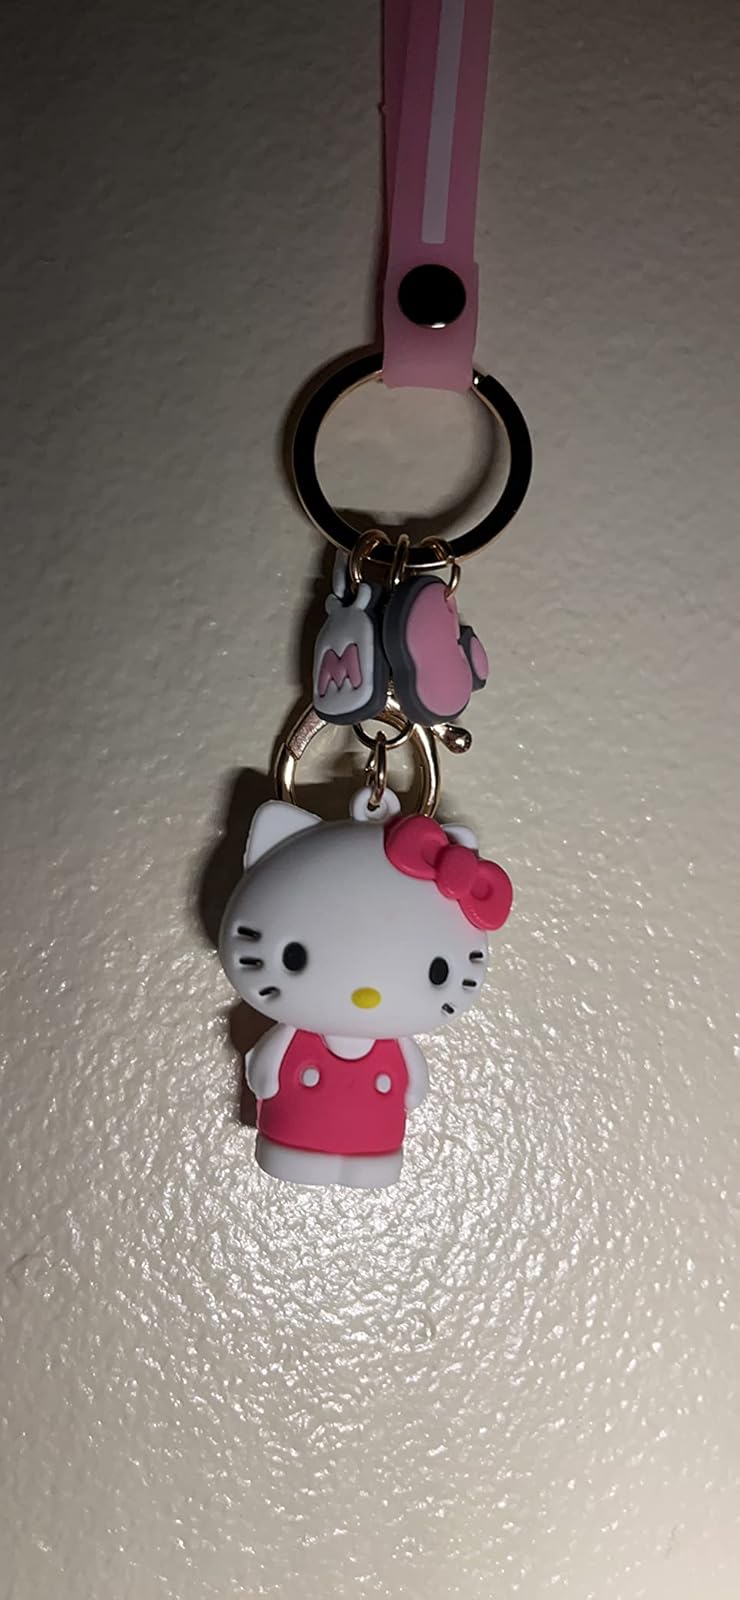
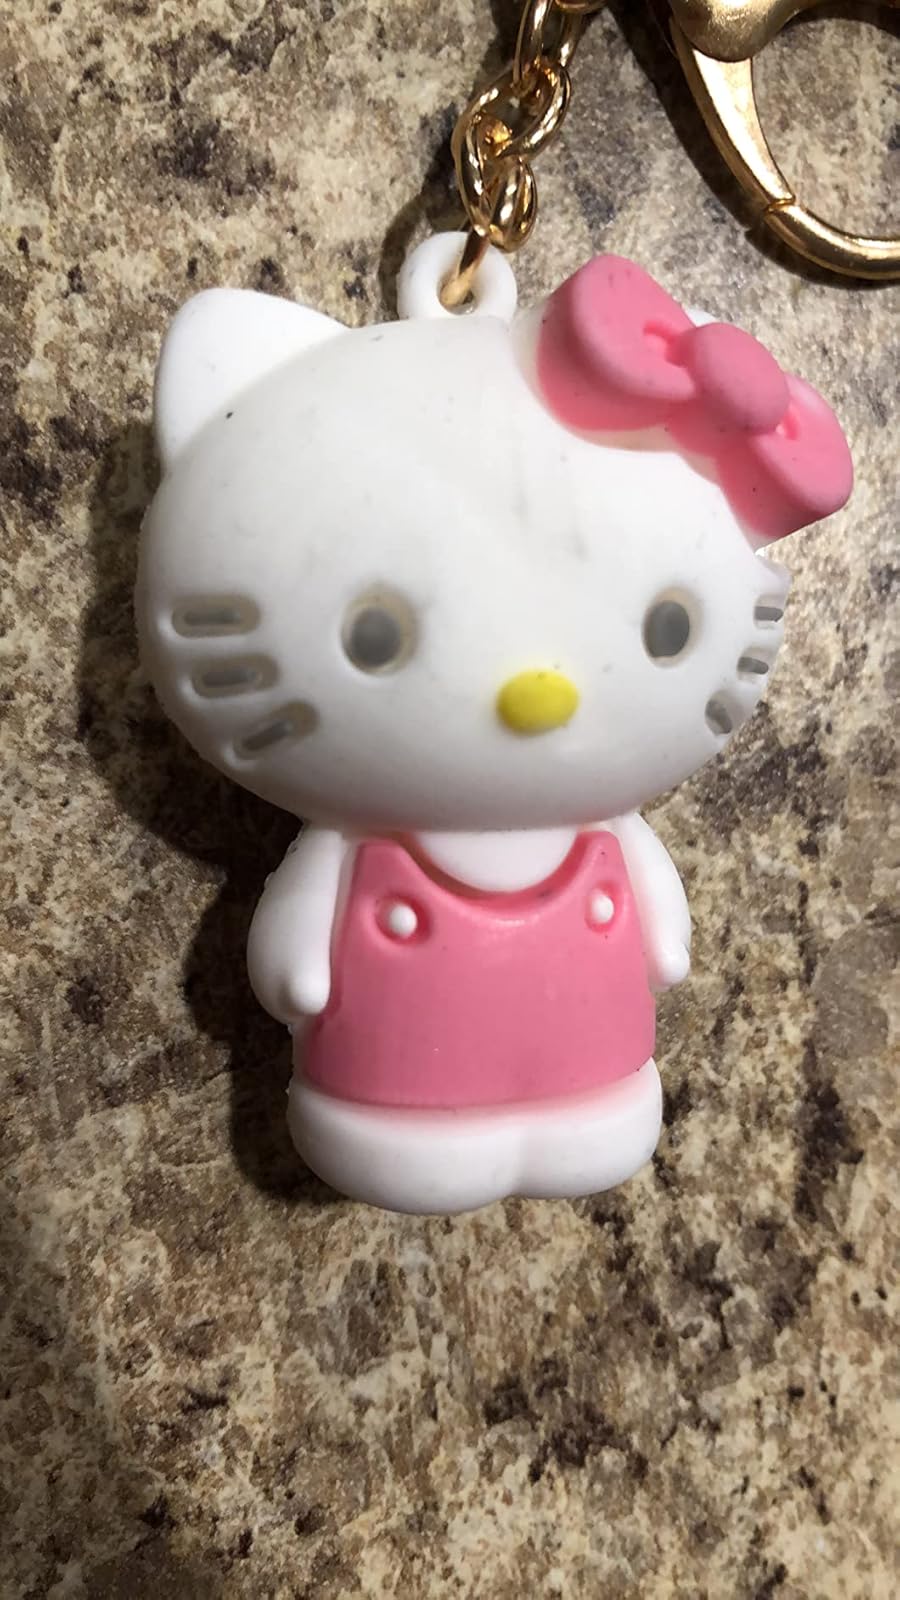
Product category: accessories_keychain
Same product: yes